SEAT 124

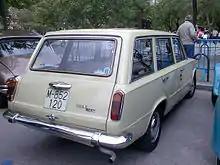
SEAT 124 "5 puertas" (five-door), rear view

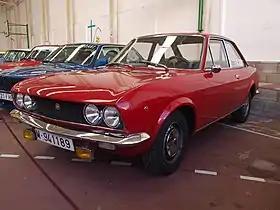
SEAT 124 Sport

The SEAT 124 model derived from the Italian Fiat 124 car and represented a great step forward for the automotive era in Spain when it was introduced. It aimed at the middle class, as it combined generous offerings and livability but at the same time in an accessible to buy and own package.